Charles H. O'Neill

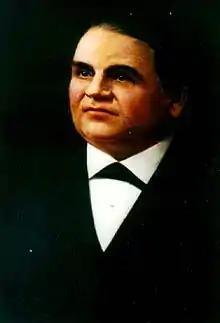
Charles Henry O'Neill (1829-1897) in 1868

Charles H. O'Neill (May 1800 – November 8, 1897) was an Irish-American politician and a Democrat who served as Mayor of Jersey City, New Jersey, from May 4, 1868 until April 10, 1869, when he resigned, and again from May 2, 1870 until May 3, 1874.